Florida International University

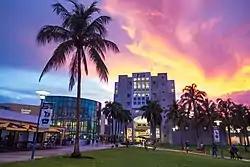
Several modern buildings in the distance of a landscaped plaza with palm trees at sunset

In 1943, state senator Ernest R. Graham (father of future Florida governor and U.S. senator Bob Graham) initially proposed to the state legislature the establishment of a public university in Miami-Dade County. His bill did not pass, but he persisted in presenting his proposal to colleagues, advising them of the county's need for a state university. He felt the establishment of a public university was necessary to serve the city's growing population.